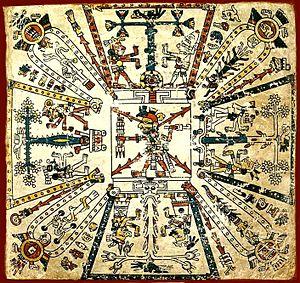
Les religions mésoaméricaines présentaient des points communs caractéristiques dont les plus emblématiques sont la construction de pyramides à degrés et le rite des sacrifices humains. Ces ressemblances sont nombreuses, en particulier pour les mieux connues d'entre elles que sont la religion maya et la religion aztèque, mais il existe aussi de notables divergences, qui semblent avoir été plus marquées dans la religion tarasque.
Le Codex Fejérváry-Mayer est un codex mésoaméricain préhispanique du groupe Borgia, également couramment appelé sous le nom de Tonalamatl des pochtecas.
Tlalticpac est la région horizontale de l'univers dans la cosmogonie aztèque.